Fort Heath

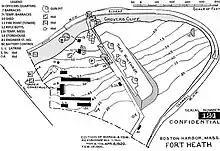
Fort Heath map of "FEB. 17, 1921" with added modern annotation to "roughly" indicate a former survey marker in the roof of the southernmost of the "BC" buildings (top—6 small adjoining blocks).

After the 1925 renaming of the Coast Defenses of Boston to the Harbor Defenses of Boston, the fort's ammunition hoists were authorized for disposal in January 1932. A federal survey marker ("MY0121—GROVERS") was set in the roof of the southernmost of the three fire control buildings at the fort in line at the northern end of Battery Winthrop. The marker on the "BC" (battery control) structure is roughly indicated on the 1921 map. Gun No. 3 (the most westerly one) of Battery Winthrop was about 120 ft. southeast of this marker, and the line between this gun and Gun No. 1 (the most easterly one) was 270 ft. in length.